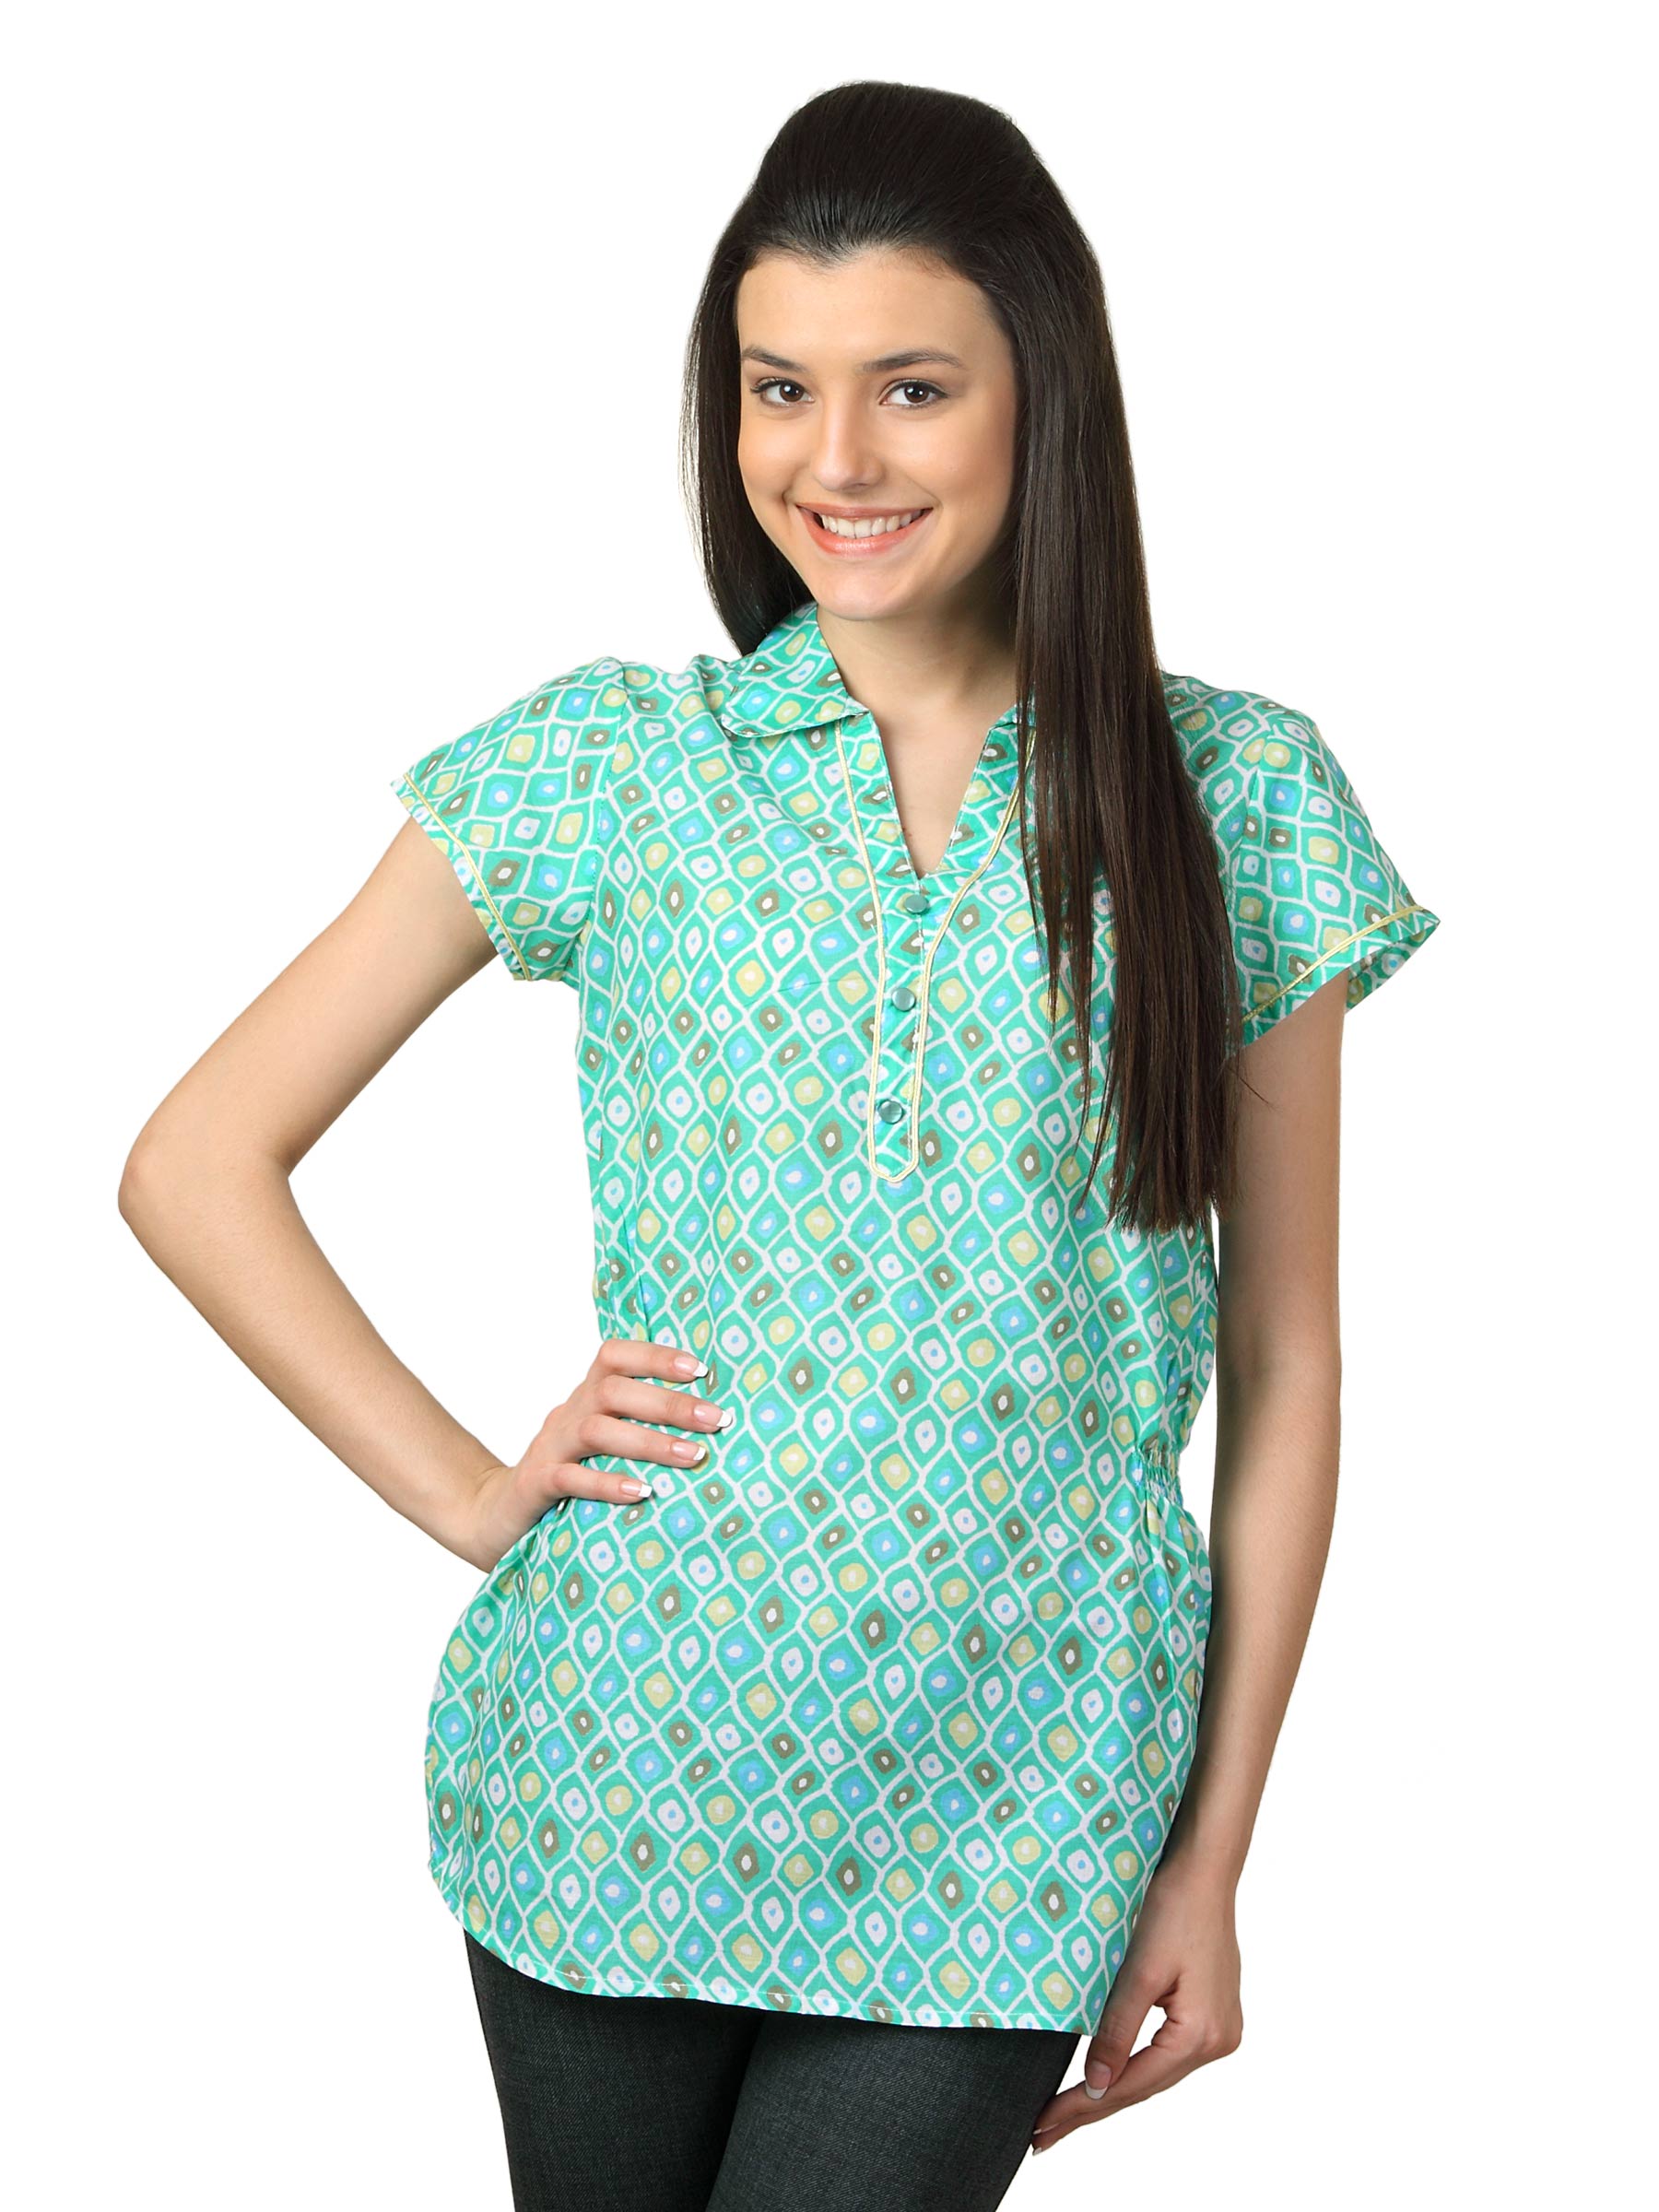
Mumbai Slang Women Light Green Kurti
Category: Apparel / Topwear / Kurtis
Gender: Women
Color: Green
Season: Summer 2012
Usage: Ethnic